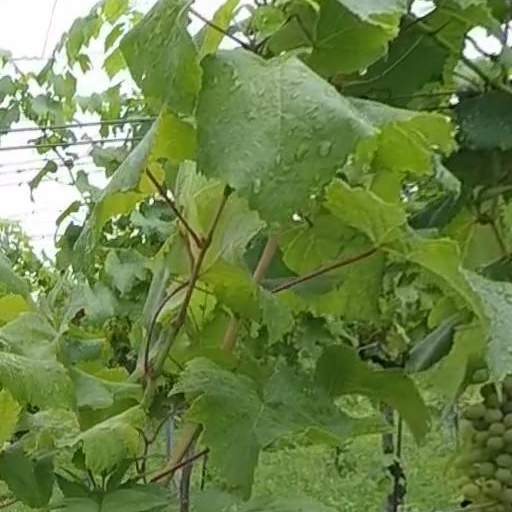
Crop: grape